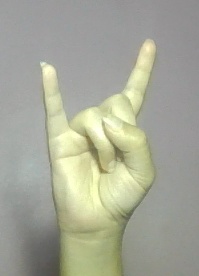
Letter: la